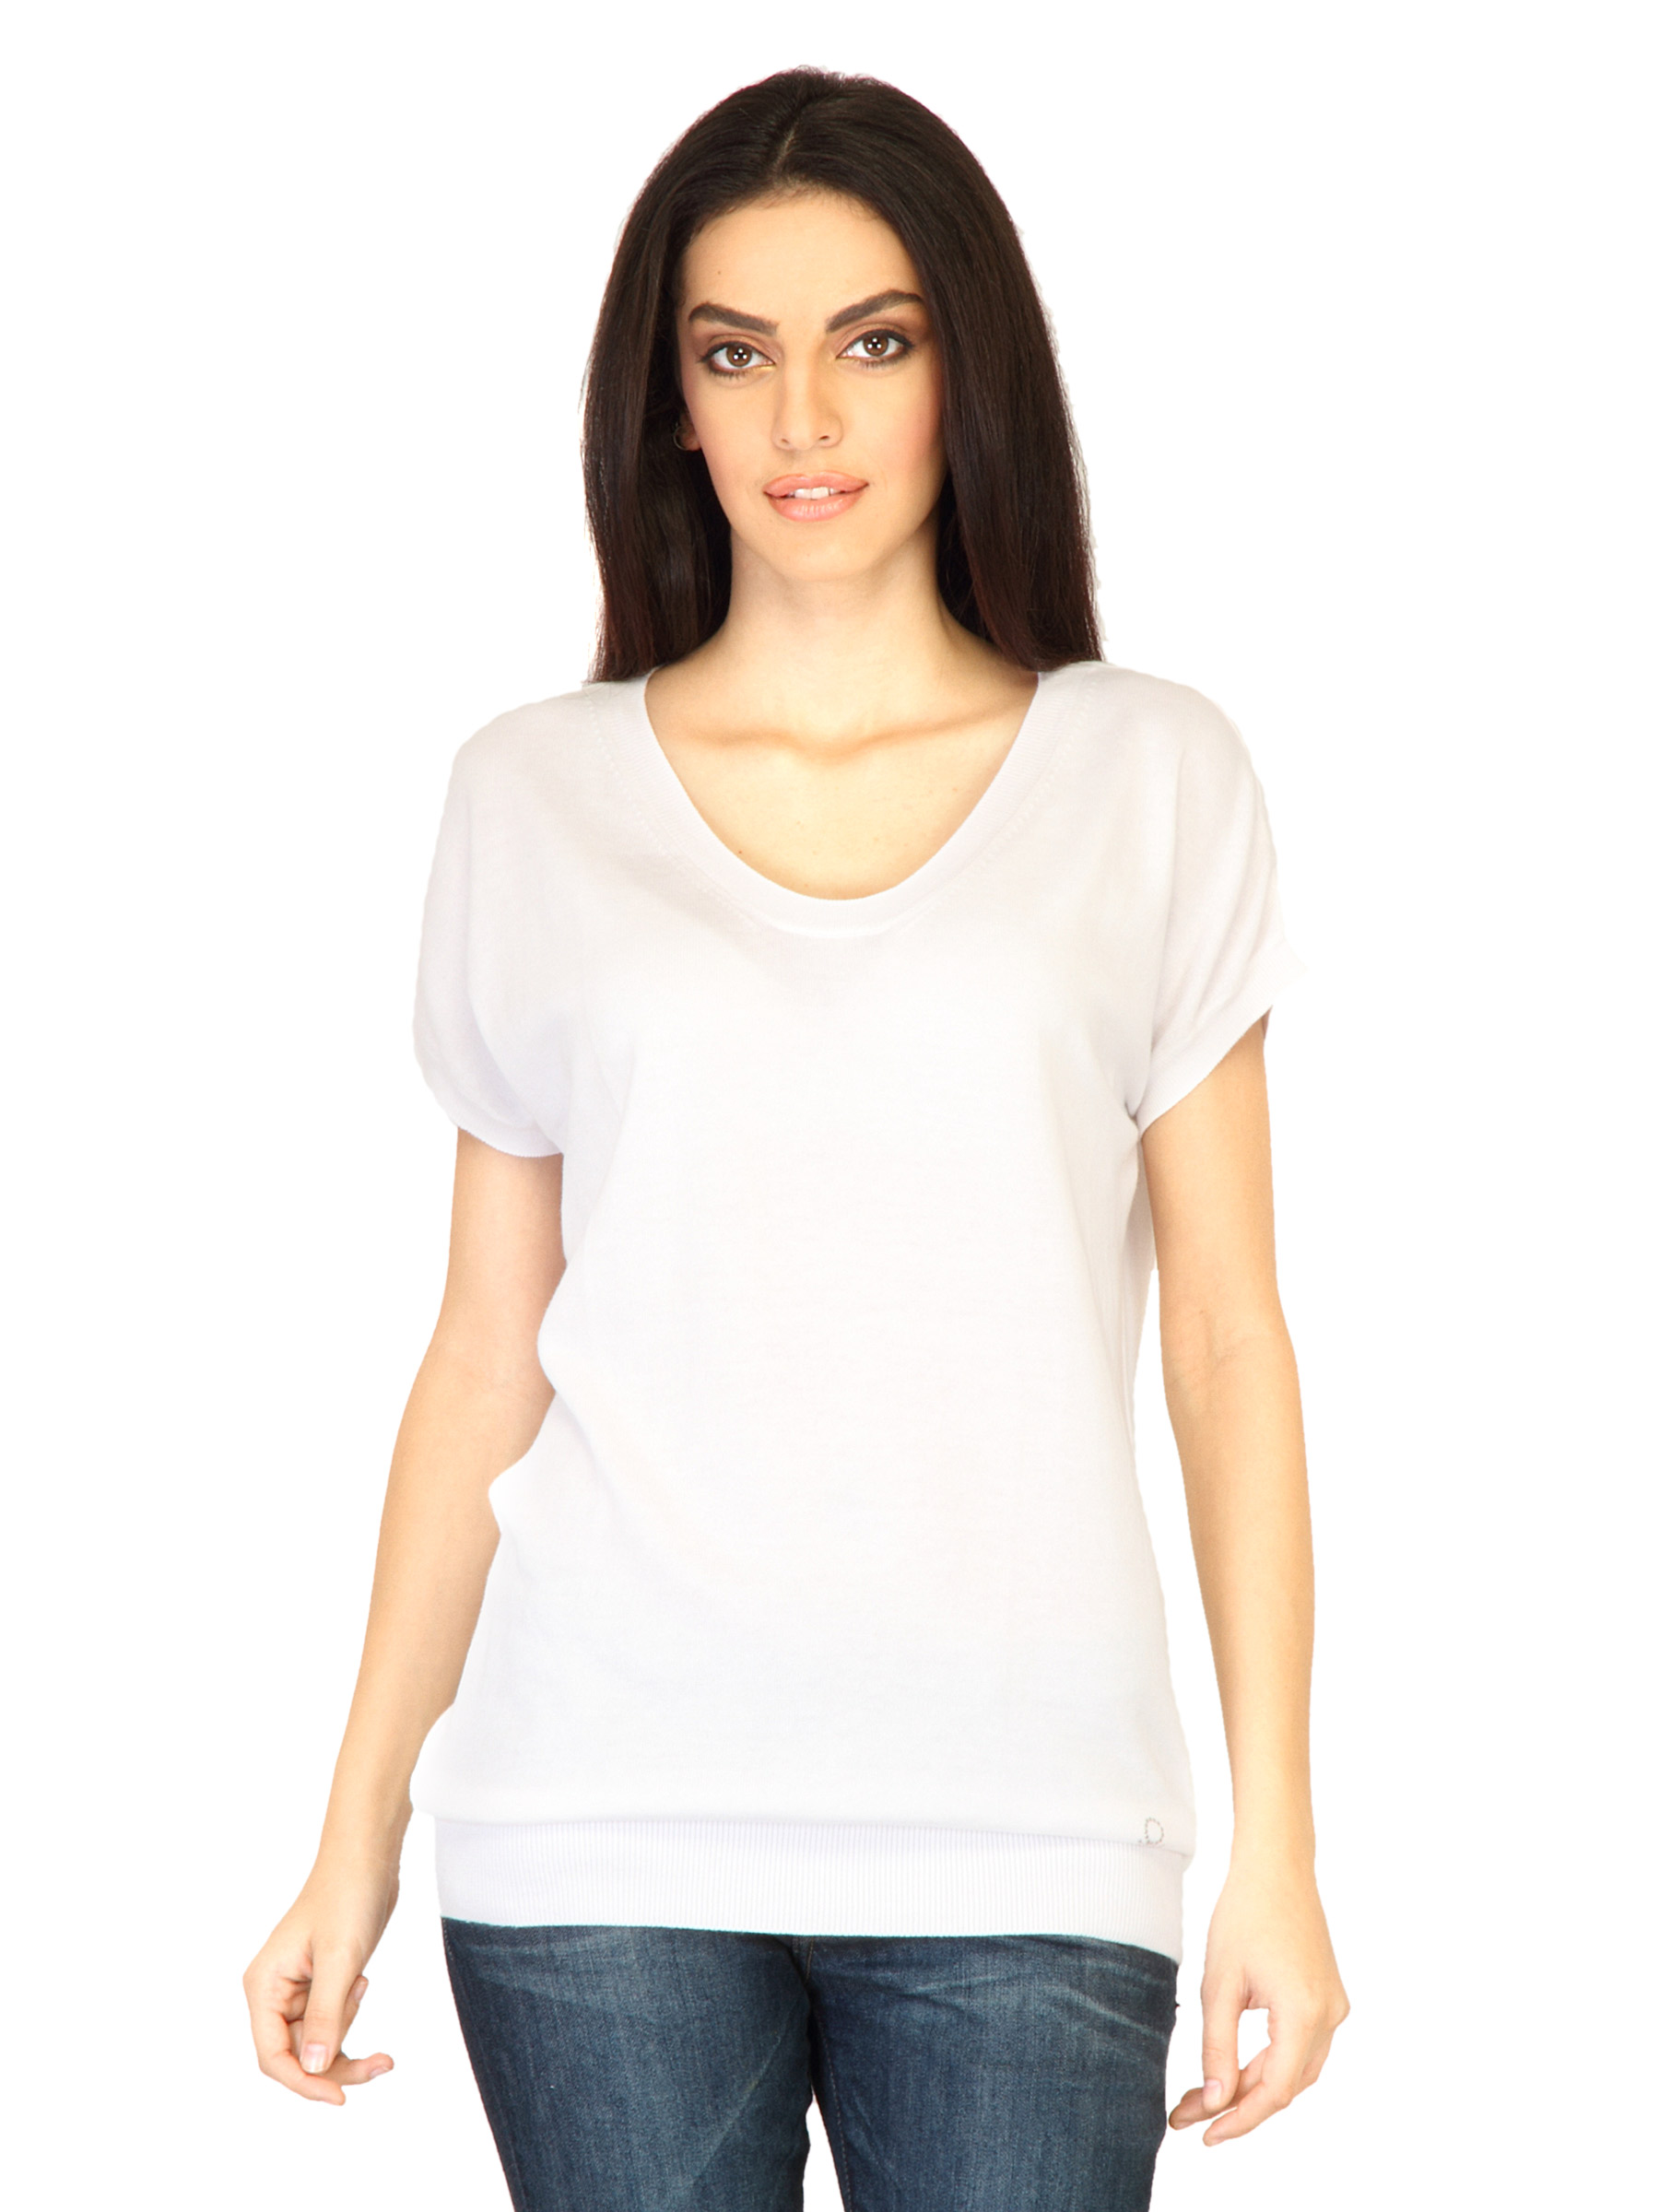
United Colors of Benetton Women Solid White Tops
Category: Apparel / Topwear / Tops
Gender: Women
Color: White
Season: Summer 2011
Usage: Casual